Silent reading

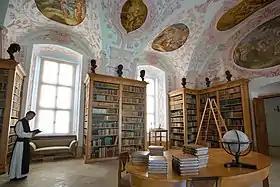
A Catholic monk reading in a monastery library

Scholars assume that reading aloud (Latin "clare legere") was the more common practice in antiquity, and that reading silently ("legere tacite" or "legere sibi") was unusual. In his "Confessions", Saint Augustine remarks on Saint Ambrose's unusual habit of reading silently in the 4th century AD: